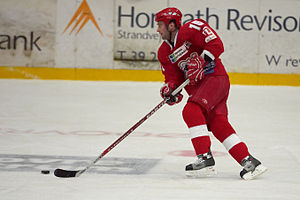
Preston Mizzi
Preston Mizzi i kamp for Rødovre.
Preston Mizzi er en canadisk ishockeyspiller der i sæsonen 2007-08 spiller for Rødovre Mighty Bulls i Superisligaen. Hans foretrukne position på isen er center.